Tibesti Mountains

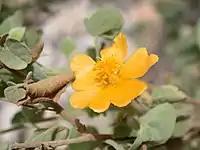
Sweet Indian mallow

The Trou au Natron and Doon Kidimi craters have formed even more recently, with the former dissecting the earlier Toussidé calderas. Lava flows, minor pyroclastic deposits, and the appearance of small cinder cones, and the formation of the Era Kohor crater are the most recent volcanic activities on Emi Koussi. there are reports of volcanic activity in various parts of the massif, including hot springs at the Soborom geothermal field and fumaroles on Tarso Voon, Yi Yerra near Emi Koussi and Pic Toussidé. Carbonate deposits in the Trou au Natron and Era Kohor craters are also representative of more recent volcanic activity.